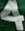
Number: 4